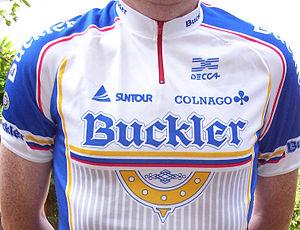
L'équipe cycliste Jumbo-Visma est une équipe néerlandaise de cyclisme professionnel sur route créée en 1996 et ayant le statut d'équipe World Tour.